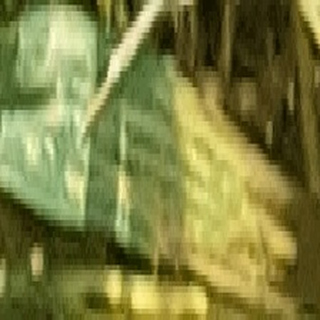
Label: wheat_yellow_rust